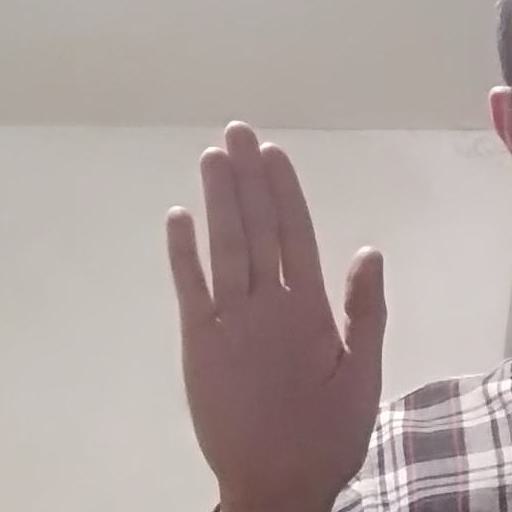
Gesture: stop